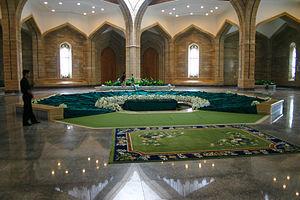
Qardaha est une petite ville de Syrie, près de Lattaquié. Elle est le berceau de la famille El-Assad, au pouvoir dans le pays depuis le début des années 1970, issue de la communauté alaouite particulièrement nombreuse dans cette cité.